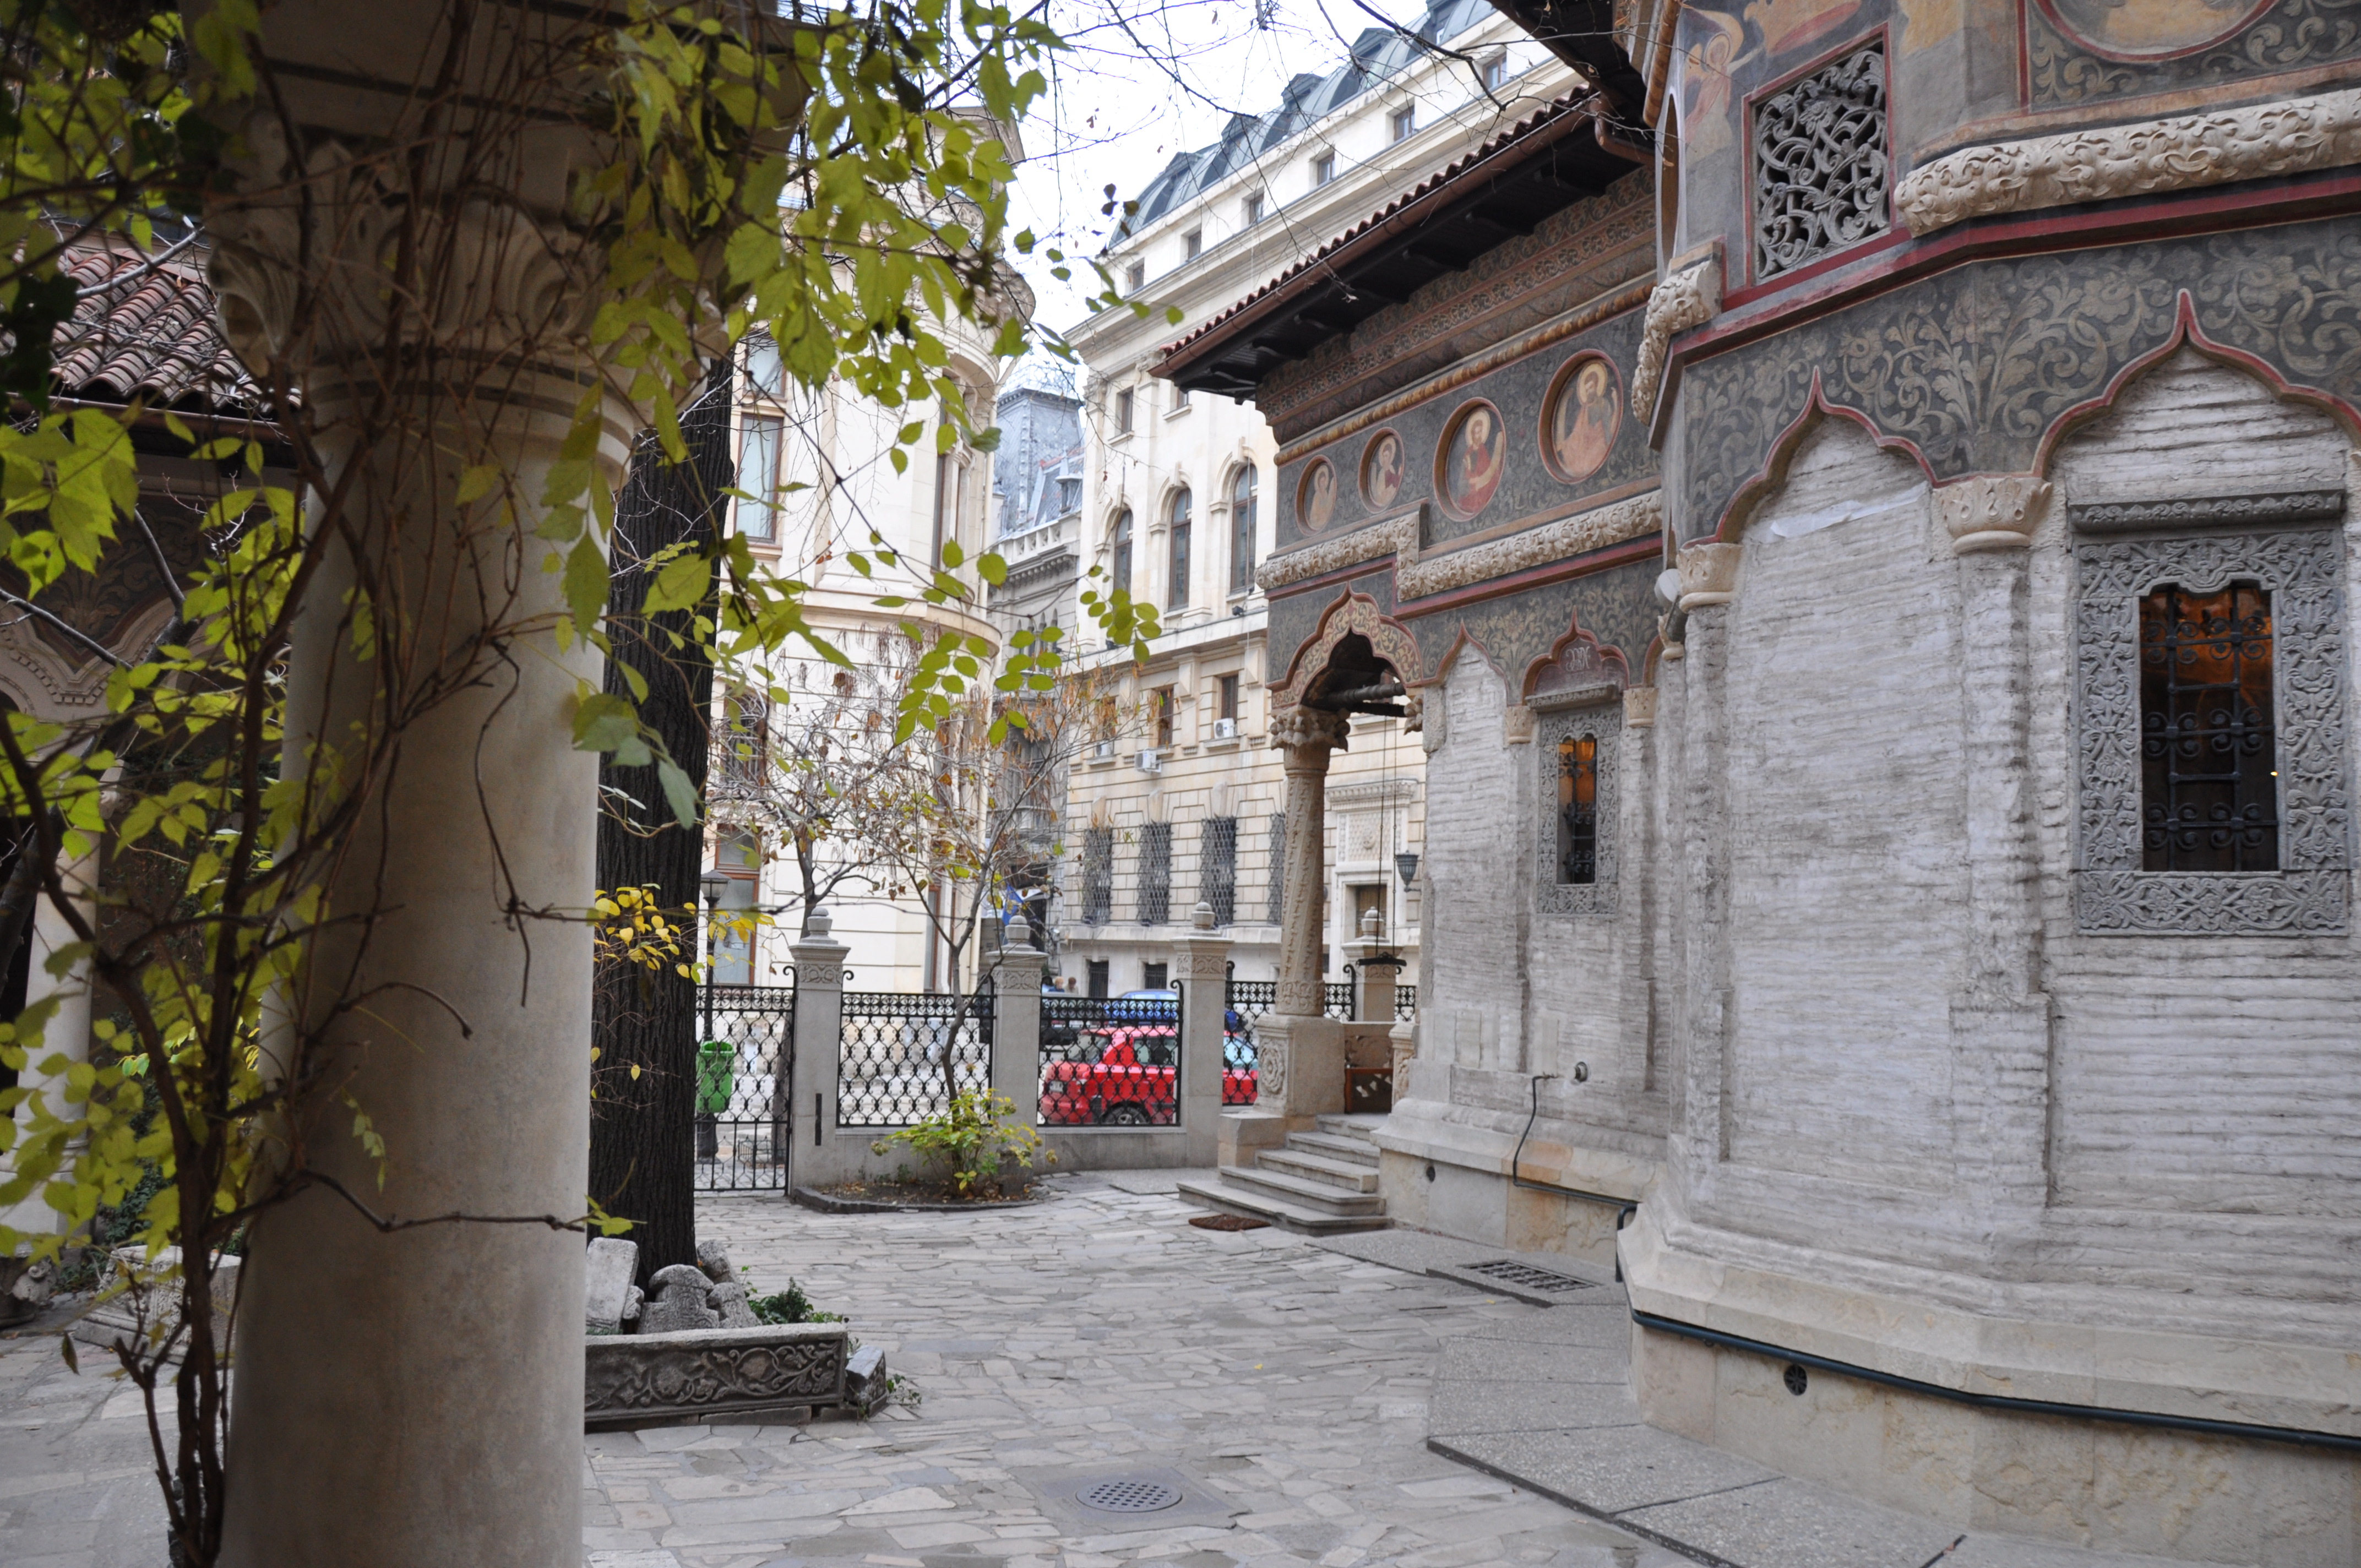
architecture, road, street, photography, house, town, building, alley, monument, photo, village, europe, religion, facade, church, christian, tourism, photos, religious, free, de, courtyard, infrastructure, monastery, churches, fotografie, christianity, romana, orthodox, eastern, estate, romania, bucharest, convent, bor, biserica, arhitectura, orthodoxy, romanian, ortodoxa, patrimoniu, ortodox, manastirea, manastire, ortodoxia, ortodoxie, ecclesiastical, bisericeasc, cladire, edificiu, bucuresti, centrulvechi, lipscani, lmibiiaa19464, stavro, stavropoleos, brancovenesc, 1724, neighbourhood, cre tinism, cre tin, urban area, ancient history